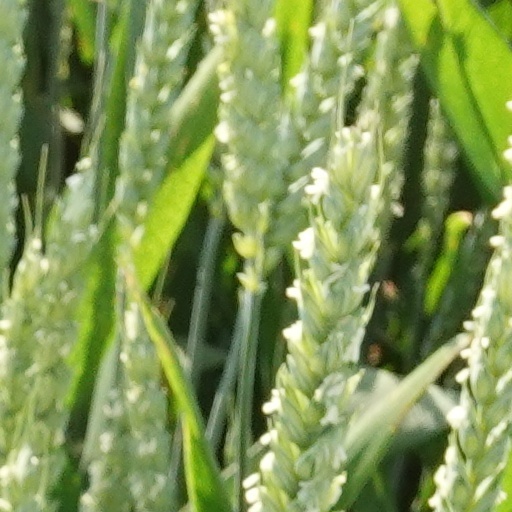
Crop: wheat